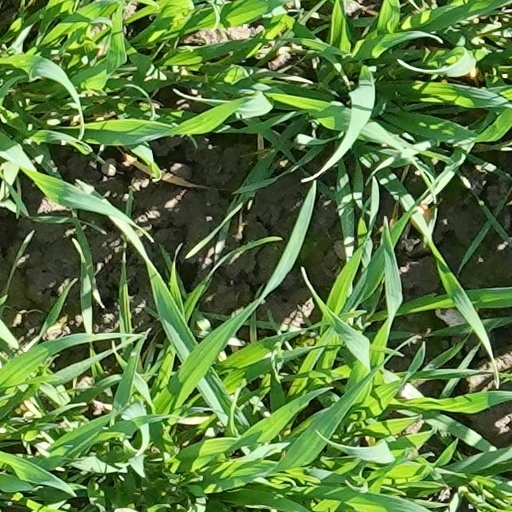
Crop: wheat